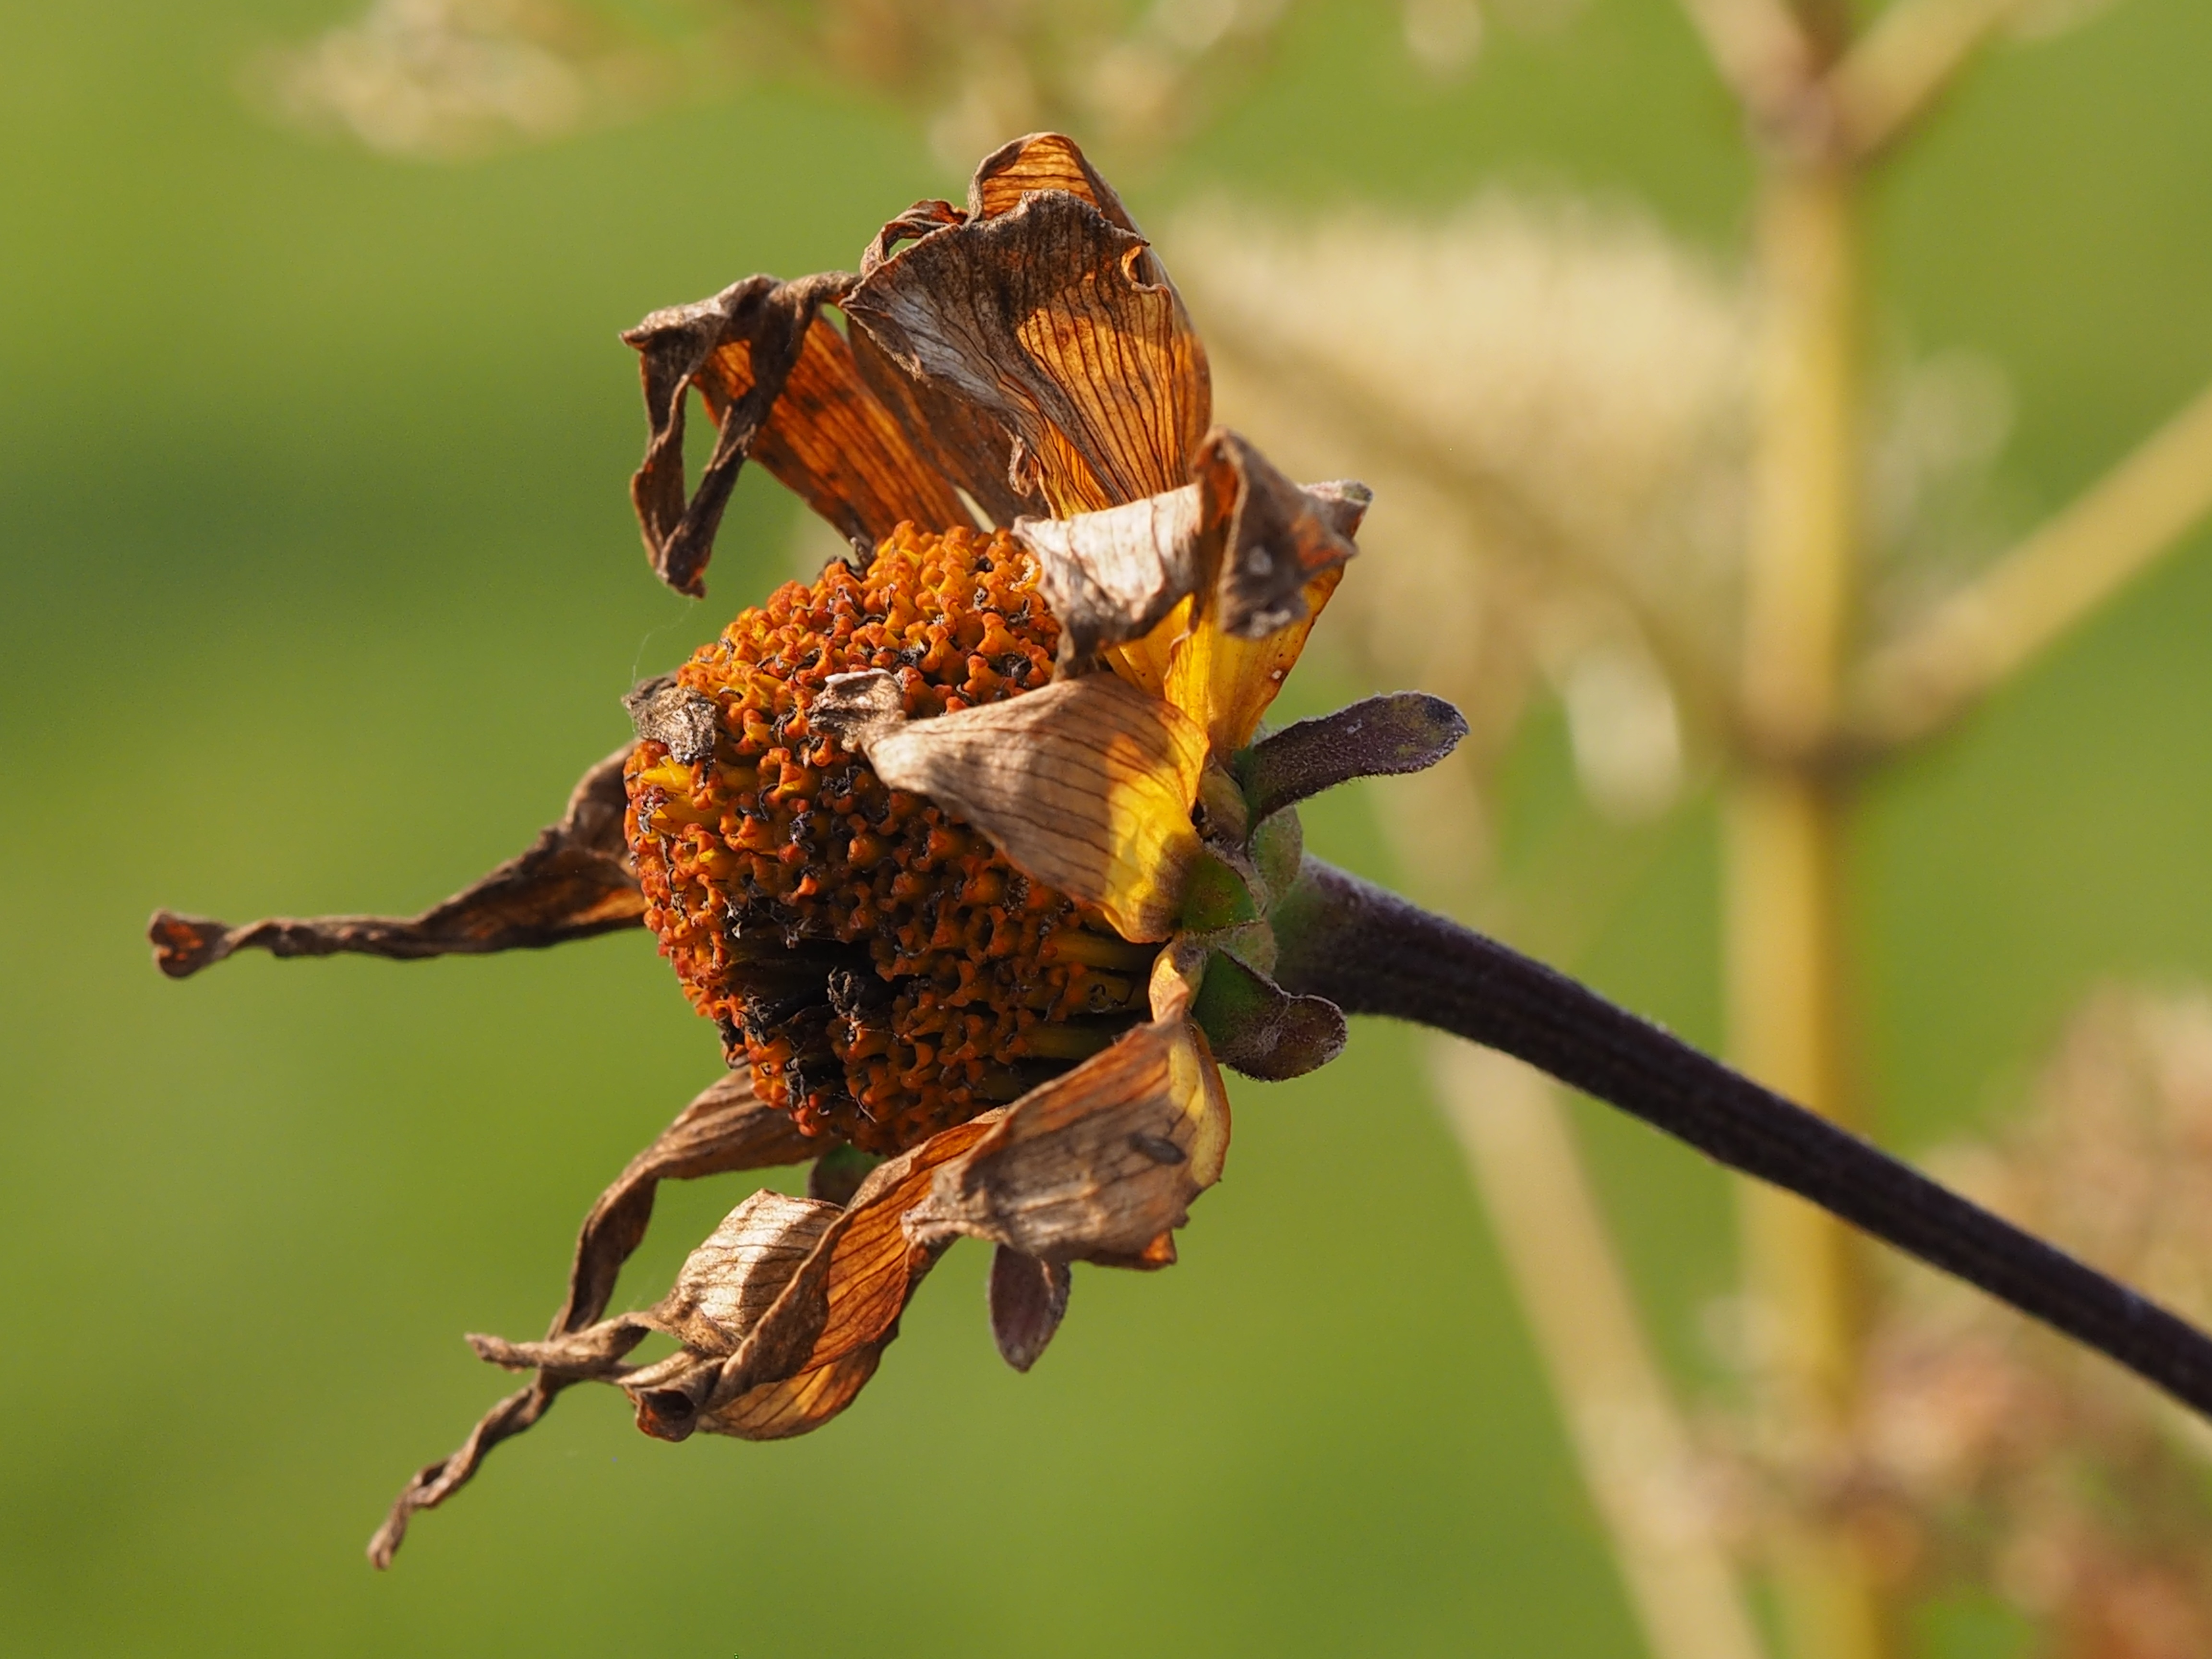
nature, branch, plant, photography, leaf, flower, wildlife, insect, autumn, garden, flora, fauna, invertebrate, flowers, close up, faded, nectar, macro photography